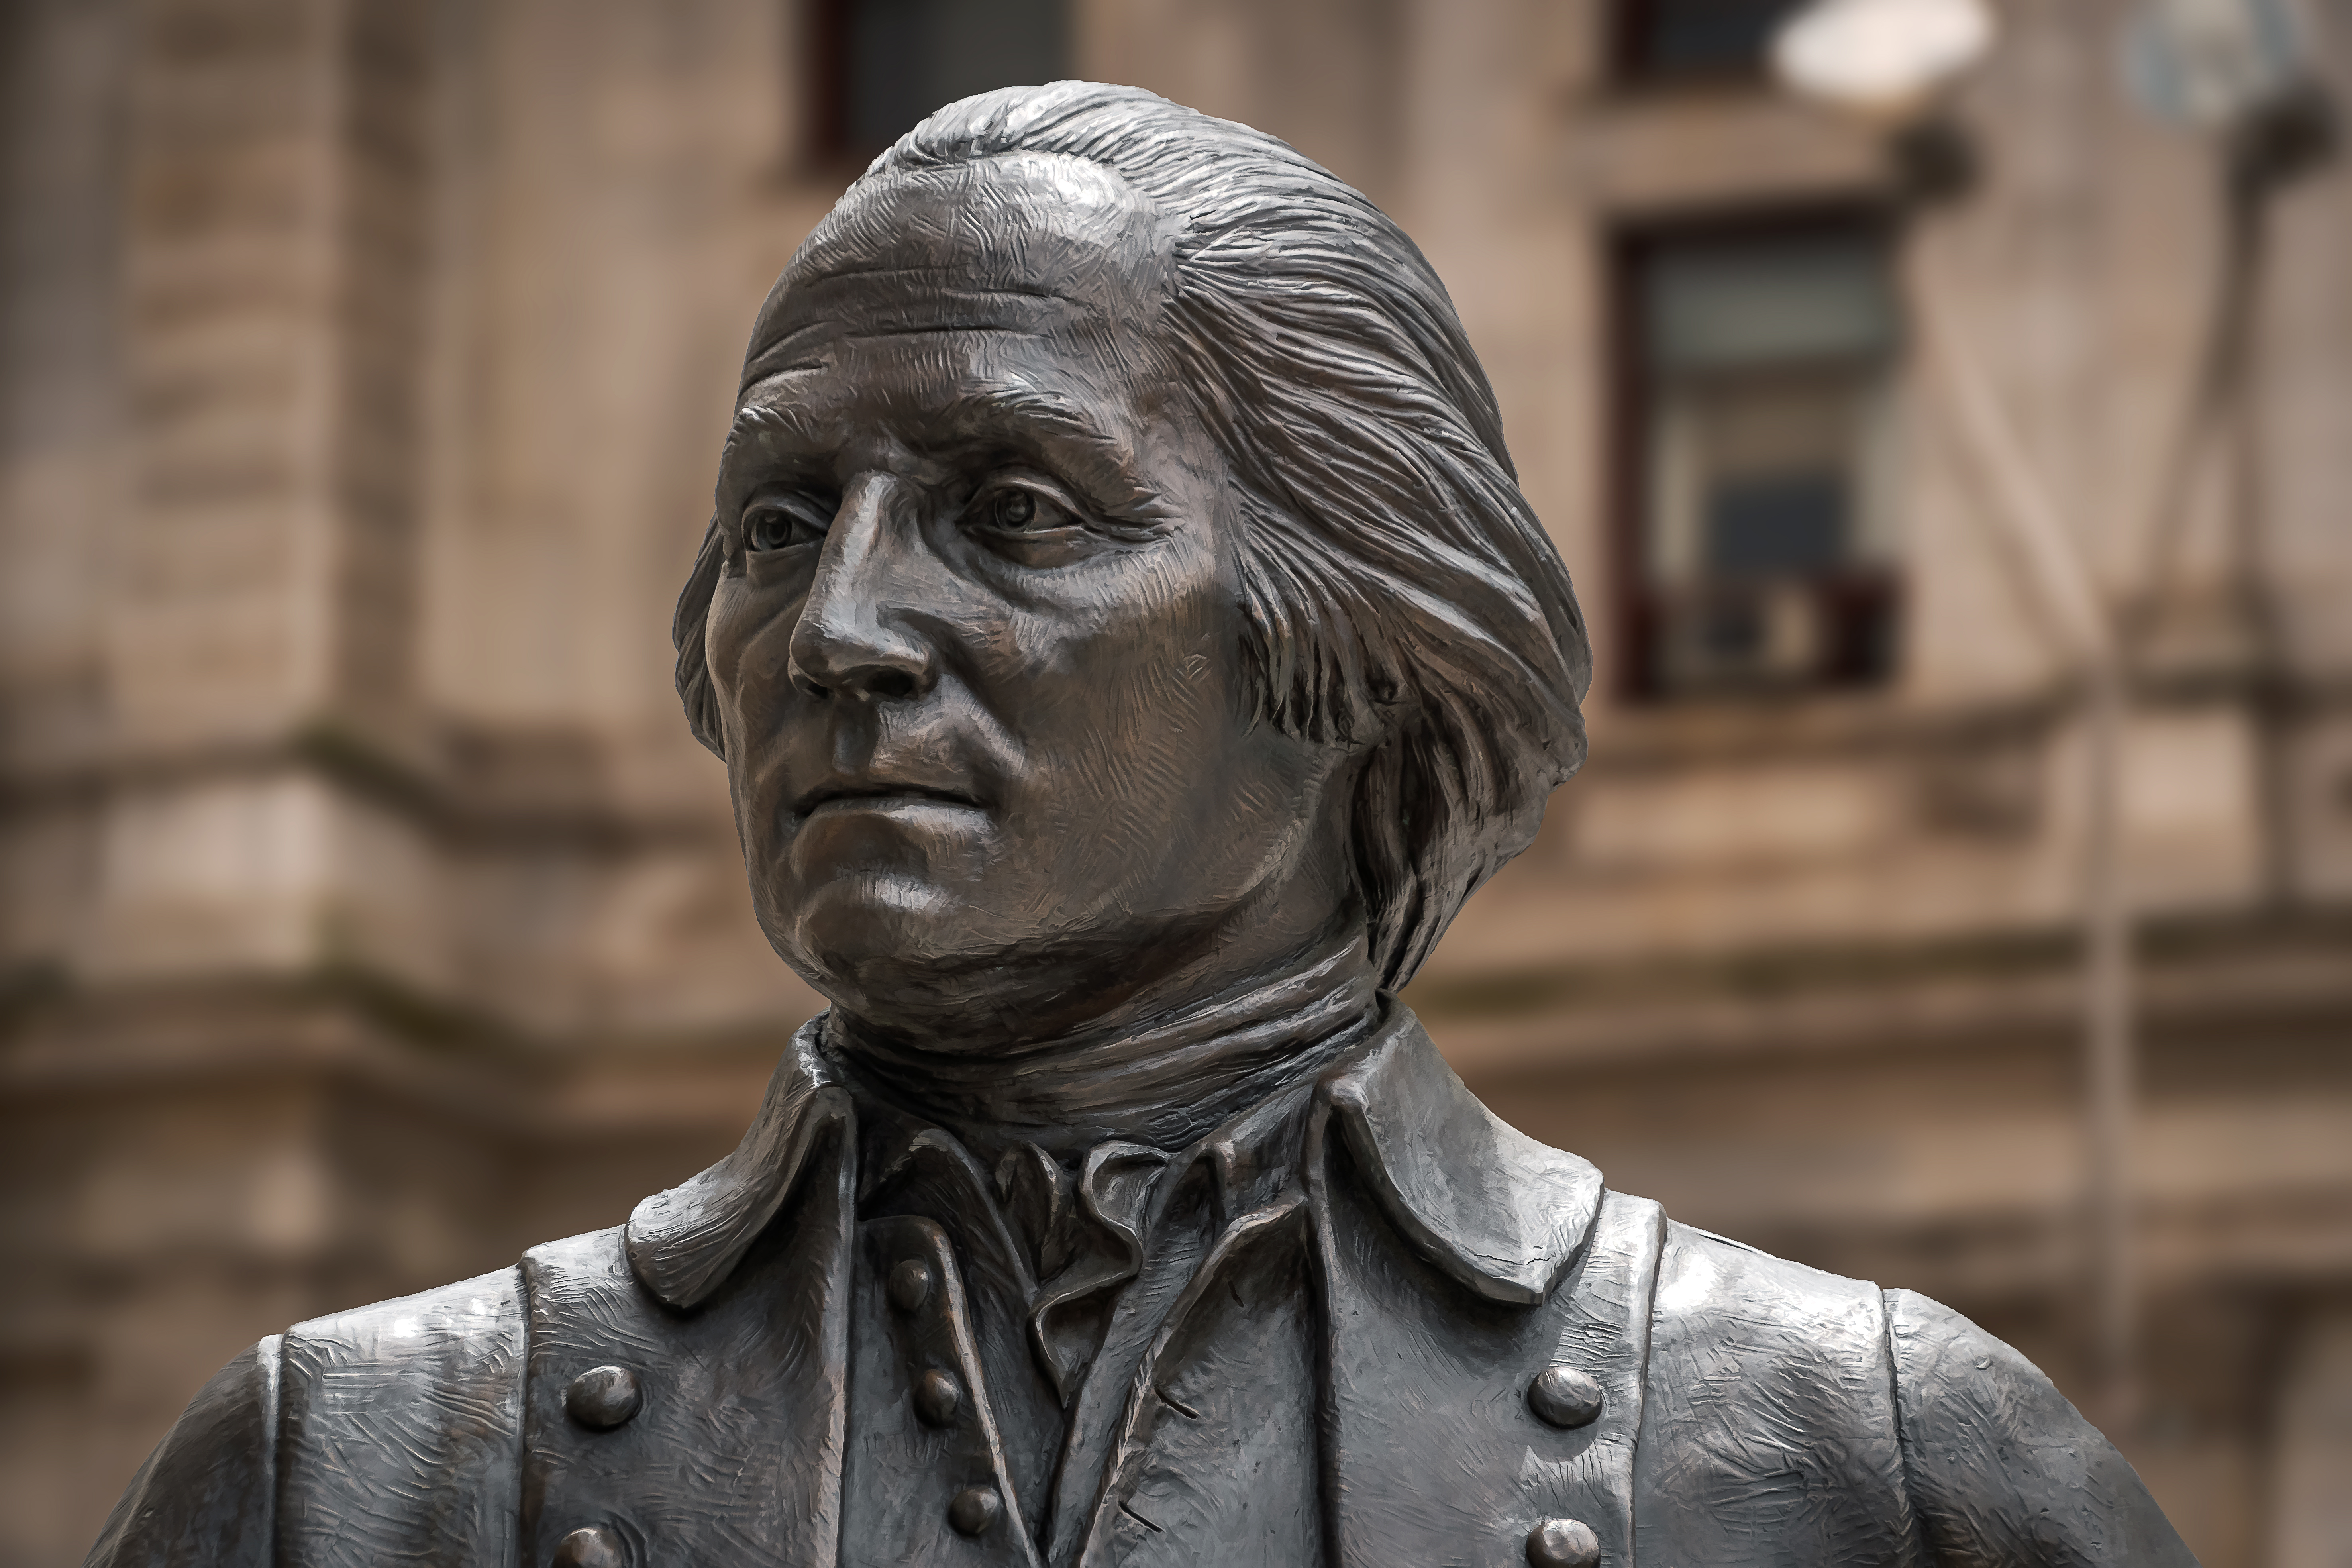
geotagged, pennsylvania, philadelphia, united states, usa, america, architecture, bronze statue, city, city hall, City Hall North Plaza, cityscape, Commonwealth of Pennsylvania, day trip, destination, downtown, Downtown Philadelphia, george washington, George Washington Statue, landmark, masonic temple, North Broad Street, North Plaza, Philadelphia County, Philadelphia PA, Philadelphia Pennsylvania, philly, Philly PA, PHL, photoshop, portrait, president, sony, SONY a6500, SONY Alpha 6500, sony mirrorless, statue, street, street photography, tourist, tourist attraction, tourist destination, travel, Travel Philadelphia, travel photography, sculpture, art, head, classical sculpture, monument, chin, forehead, human, eye, stone carving, close up, metal, black and white, temple, wrinkle, photography, memorial, stock photography, nonbuilding structure, artwork, bronze sculpture, monochrome, bronze, style